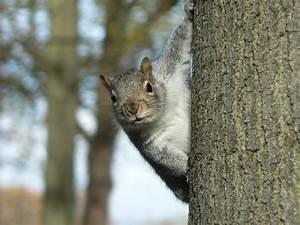
squirrel